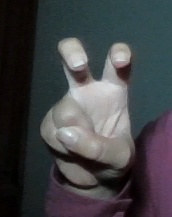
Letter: toot